Automatic Warning System

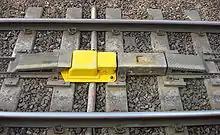
BR Standard Strength AWS track equipment

When the distant signal is at 'caution' or yellow (on), the electro-magnet is de-energised. As the train passes, the permanent magnet sets the system. However, since the electromagnet is de-energised, the system is not reset. After the one-second delay within which the system can be reset, a horn warning is given until the driver acknowledges by pressing a plunger. If the driver fails to acknowledge the warning within 2.75 seconds, the brakes are automatically applied. If the driver does acknowledge the warning, the indicator disk changes to yellow and black, to remind the driver that they have acknowledged a warning. The yellow and black indication persists until the next signal and serves as a reminder between signals that the driver is proceeding under caution. The one-second delay before the horn sounds allows the system to operate correctly down to speeds as low as . Below this speed, the caution horn warning will always be given, but it will be automatically cancelled when the electromagnet resets the system if the driver has not already done so. The display will indicate all black once the system resets itself.